Oakham School

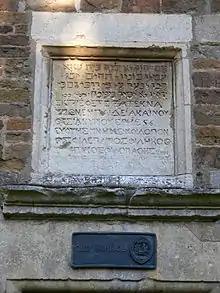
Inscription above the door of the Old School

Oakham School was founded in 1584 by Robert Johnson, Archdeacon of Leicester. Johnson received an income from four church positions and used this wealth to set up a number of charitable institutions, including the two free grammar schools at Oakham and Uppingham. As someone on the Puritan wing of the Church of England he had a strong belief in the benefits of education.